Rory Holden

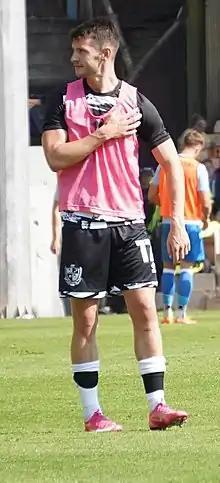
Holden playing for Port Vale (August 2022)

Rory Holden (born 23 August 1997) is a Northern Irish professional footballer who plays as a midfielder for club The New Saints.